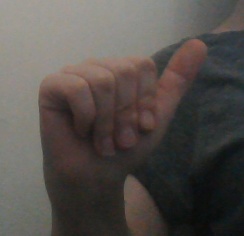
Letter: dhad